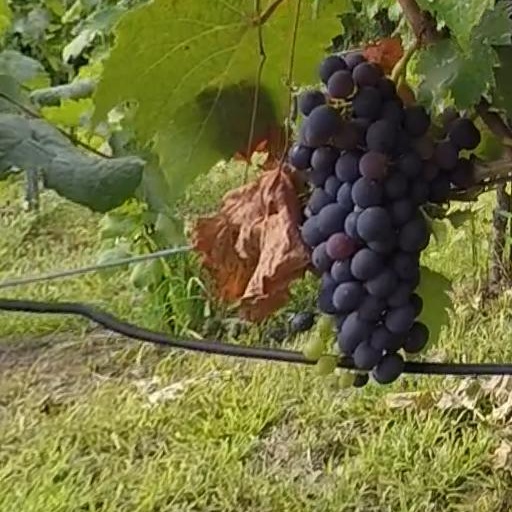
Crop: grape